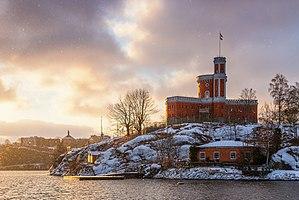
Kastellholmen est une petite île située au centre de Stockholm en Suède.